Nazi racial theories

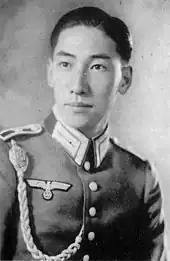
Chinese Chiang Wei-kuo as a "Wehrmacht" officer candidate ("Fahnenjunker"), 1938. The shoulder boards indicate the rank of Unterfeldwebel (OR5a) with marksmanship.

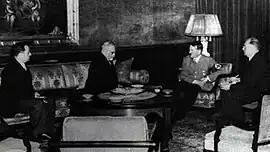
Hitler meeting Iranian ambassador Mussa Nuri Esfandiari

In "Mein Kampf", Hitler expressed his praise for the Japanese's acceptance of European civilization and his contempt for the Chinese: